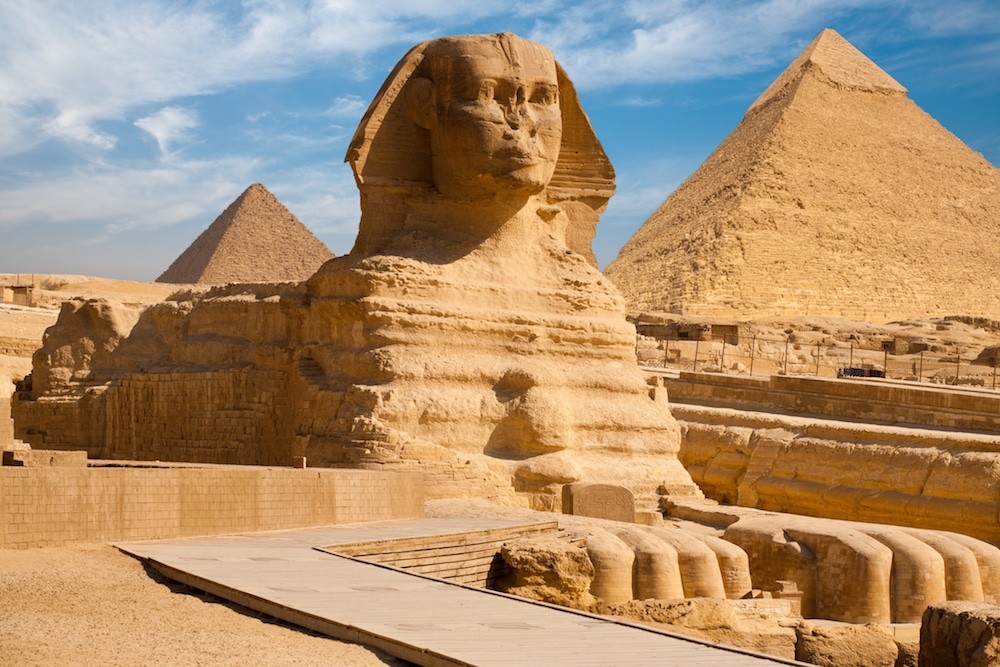
Landmark: Pyramids of Giza